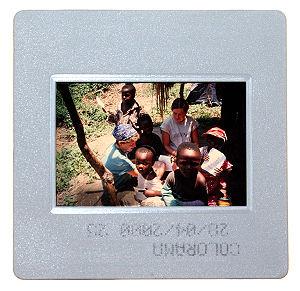
Une diapositive, souvent simplement appelée diapo par apocope, est un morceau de film inversible montrant une seule photographie et inséré dans un cadre en plastique ou en carton. Elle est destinée à être projetée ou regardé par transparence.
Un film inversible est un type de film photographique qui enregistre la lumière dans son émulsion directement en positif, c'est-à-dire sans inversion des valeurs.
La photographie argentique est une technique photographique permettant l'obtention d'une photographie par un processus photochimique comprenant l'exposition d'une pellicule sensible à la lumière puis son développement et, éventuellement, son tirage sur papier.